List of villages in Ternopil Oblast

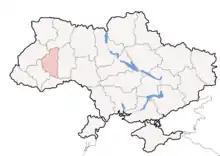
Map of the Ternopil Oblast.

The following is a list of villages in Ternopil Oblast in Ukraine.